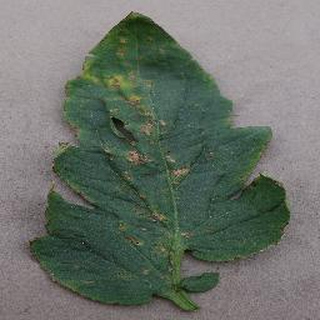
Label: tomato_bacterial_spot